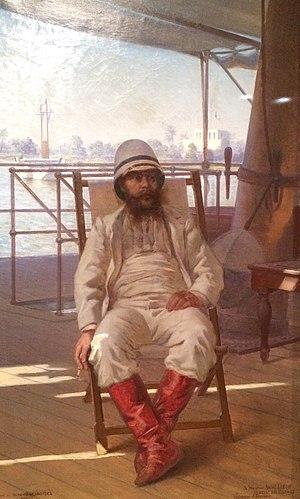
Portrait d'André Lebon, ministre des colonies, tableau de Paul Merwart (1855-1902). Huile sur toile de 1897. Le ministre des colonies est représenté à bord d'un bâteau vers Podor au Sénégal. Don de son fils au Musée de la France d'Outre-mer en 1939. Actuelles collections du Musée du Quai Branly - Jacques Chirac.
André Lebon, né à Dieppe le 26 août 1859 et mort à Paris le 17 février 1938, a été un enseignant en histoire et sciences politiques, renommé de son temps, puis un homme politique français, avant de faire carrière dans les affaires. Il est également connu sous le nom de plume d'André Daniel.